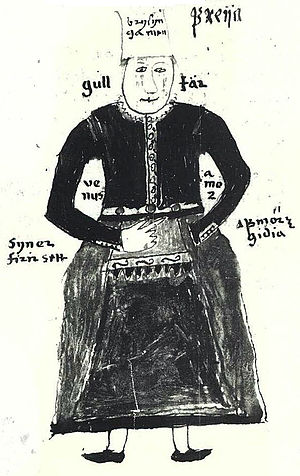
AM 738 4to
AM 738 4to eller Edda oblongata er et islandsk papirmanuskript på 135 sider dateret til omkring 1680. Det er på Árni Magnússon-instituttet i Reykjavík og indeholder Yngre Edda illustreret med 23 tegninger fra den nordiske mytologi. Navnet kommer fra manuskriptets liggende format; det er dog usædvanligt højt i forhold til bredden.